Vaucluse

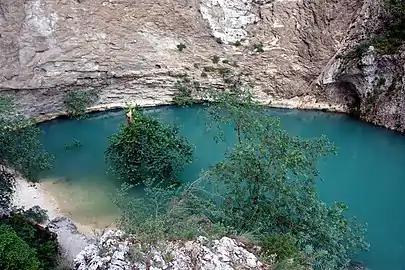
The Fontaine de Vaucluse is the source of the Sorgue. It is characterised by an upward movement of water from the depth of over .

The most populous commune is Avignon, the prefecture. As of 2019, there are six communes with more than 20,000 inhabitants: